Focke-Wulf Ta 183

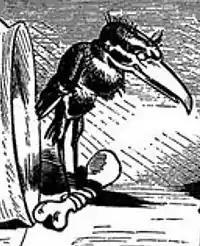
A menacing "Hans Huckebein", the namesake raven for the Ta 183

The result was a series of advanced designs, some using swept wings for improved transonic performance, others instead using the tailless design to lower drag to the same end. Since German aircraft engineers were aware that tailless designs might encounter serious stability problems at transonic speeds, much as the prototype Me 163B V18 did on July 6, 1944, in hitting a record 1,130 km/h (702 mph) top speed and nearly destroying its entire rudder surface in the process, a variety of stabilization methods such as airbrakes on the wings were considered for such aircraft or simply adding conventional tail surfaces. Kurt Tank's design team led by Hans Multhopp designed in 1945 a fighter known as ""Huckebein"" (from Wilhelm Busch's ""Hans Huckebein", the unlucky raven", a cartoon raven that traditionally makes trouble for others), also known as Project V (Project VI in some references) or Design II at Focke-Wulf. The raven character itself was re-used for the modern Bundeswehr's "Lufttransportgeschwader 62" as the inspiration for their unit's insignia.